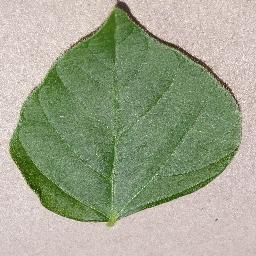
Label: Soybean___healthy